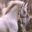
Label: horse